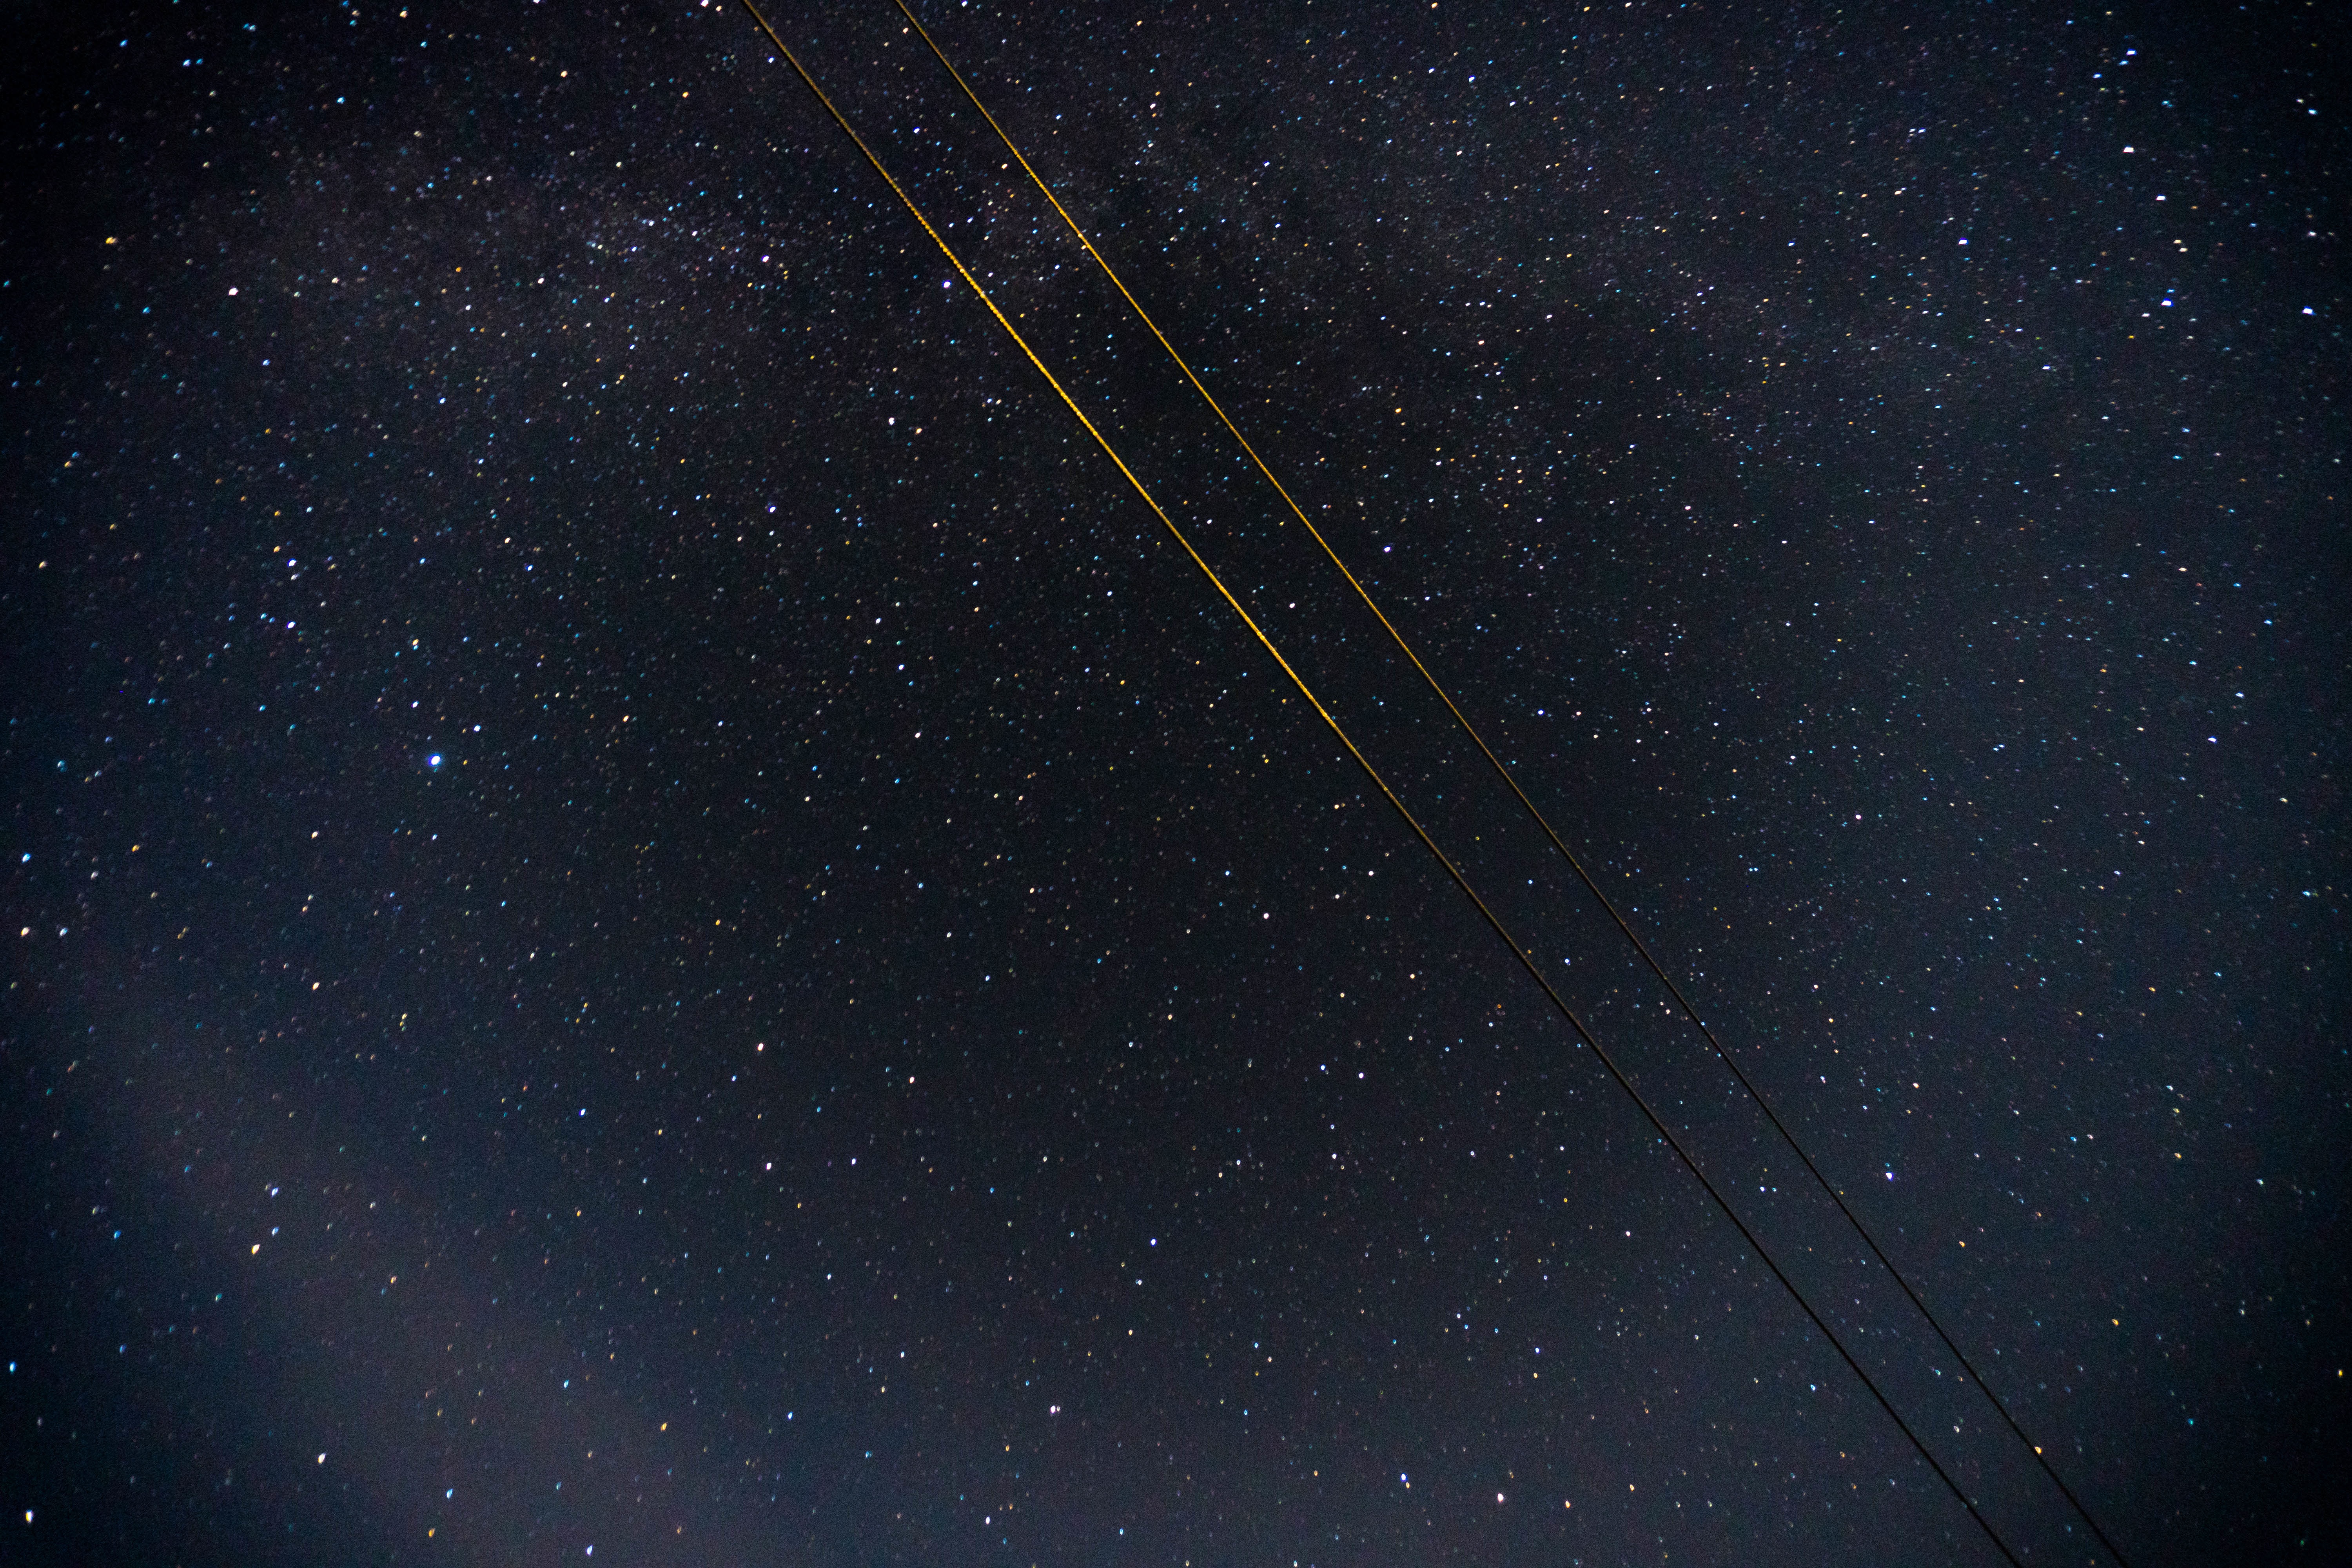
sky, star, atmosphere, constellation, galaxy, outer space, astronomy, midnight, screenshot, astronomical object